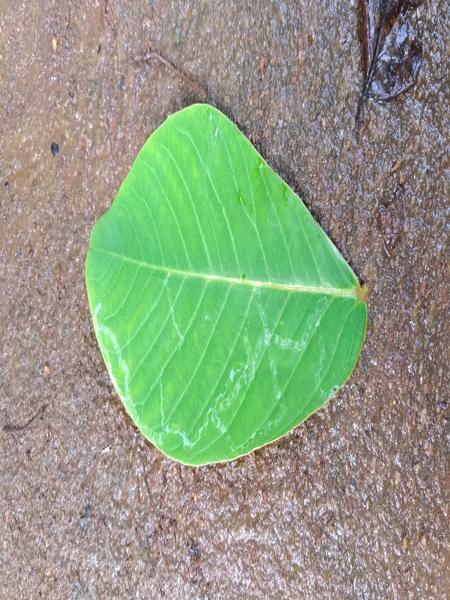
Plant: Chakte